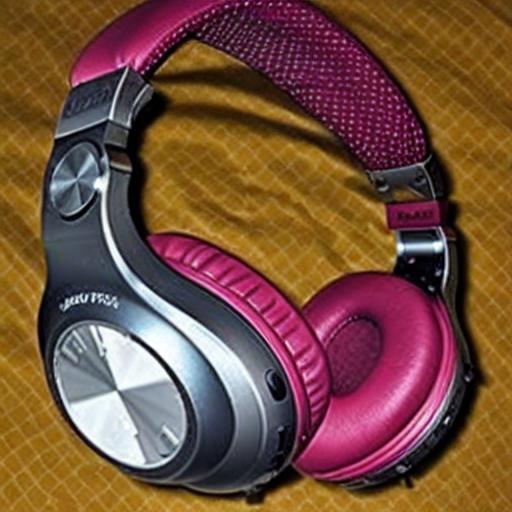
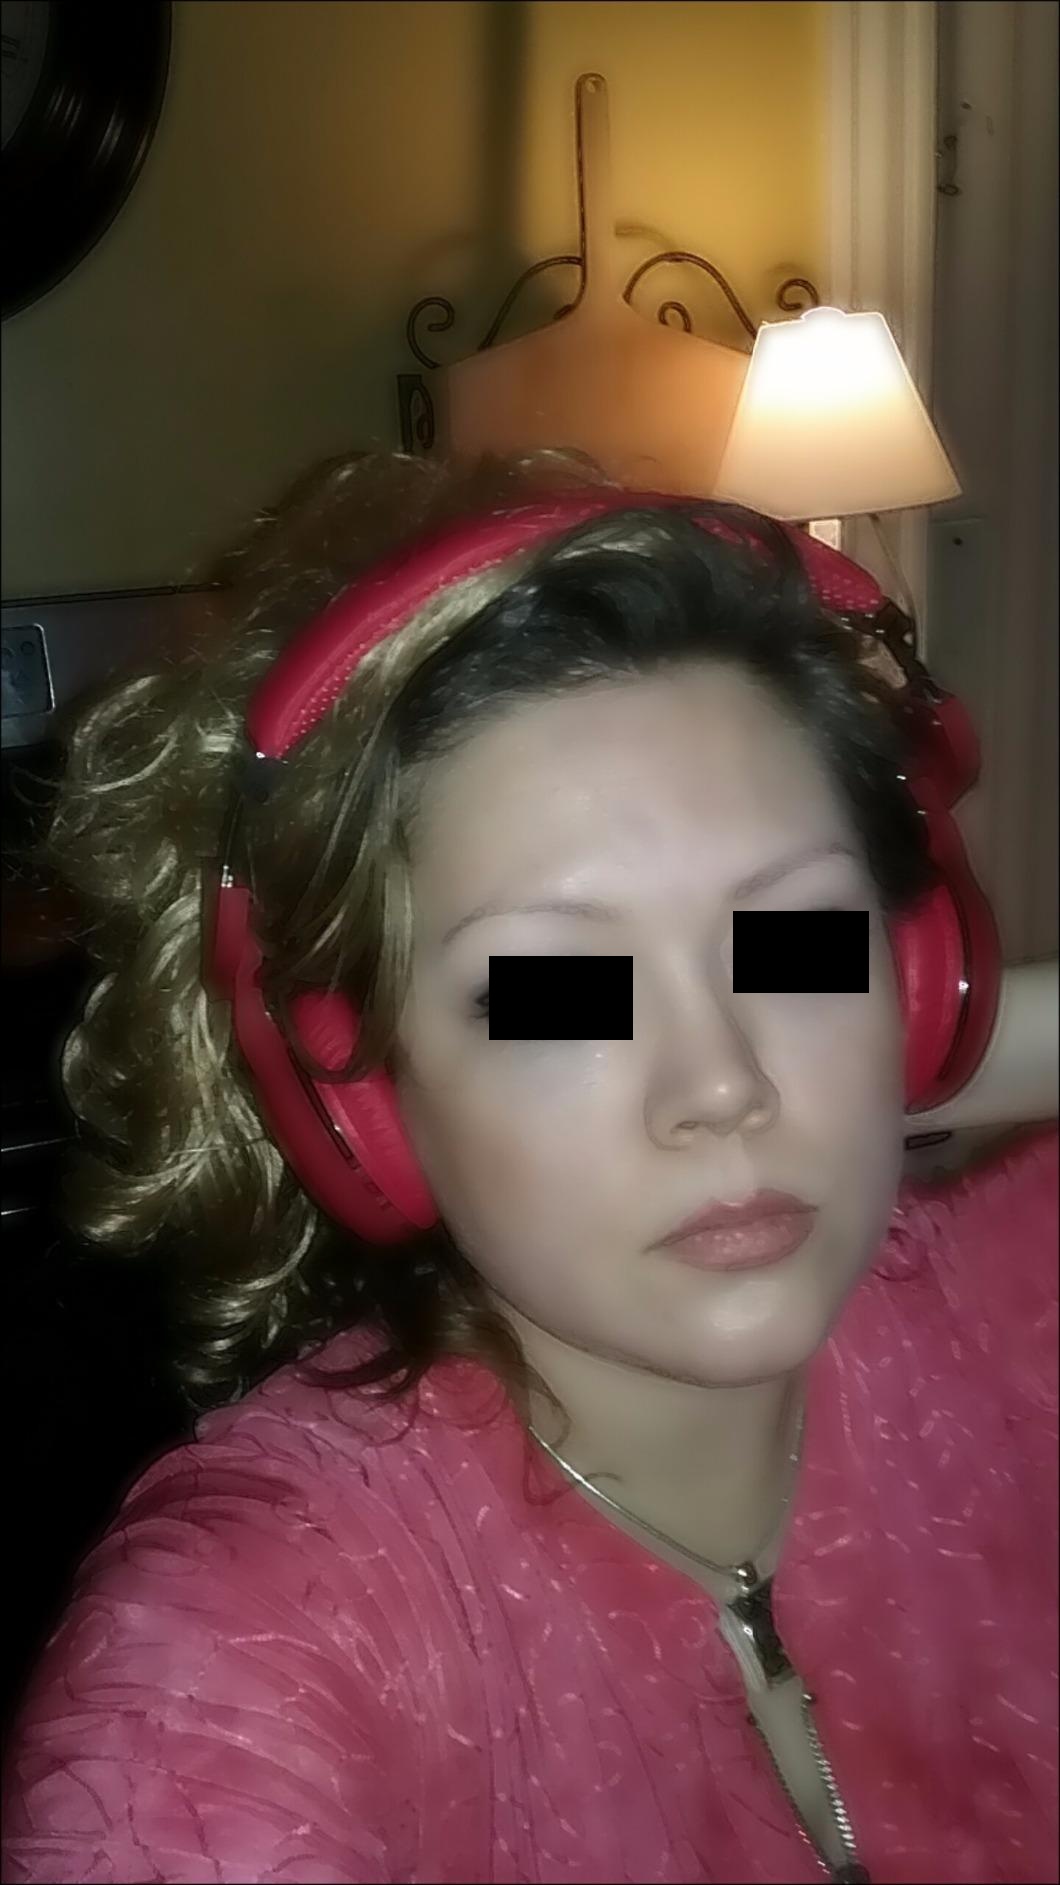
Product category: headphones
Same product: no